Mezuzah

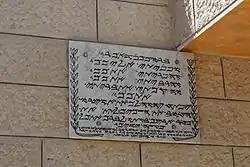
Samaritan Mezuzah on Mount Gerizim, written exposed, in Samaritan Hebrew.This one reads, "Blessed is the One who said: I will look with favor upon you, and make you fertile and multiply you; and I will maintain My covenant with you. The LORD will open for you His bounteous store, the heavens, to provide rain for your land in season and to bless all your undertakings."

In Karaite Judaism the Deuteronomic verse "And you shall write them on the doorposts of your houses and your gates" is interpreted to be a metaphor and not as referring to the Rabbanite "mezuzah". Thus Karaites do not traditionally use "mezuzot", but put up a small plaque in the shape of the two Tablets of the Law with the Ten Commandments. In Israel, where they might try not to make other Jews feel uncomfortable, many Karaites make an exception and place a mezuzah on their doorpost as well. The Karaite version of the "mezuzah" is fixed to the doorways of public buildings and sometimes to private buildings, too.